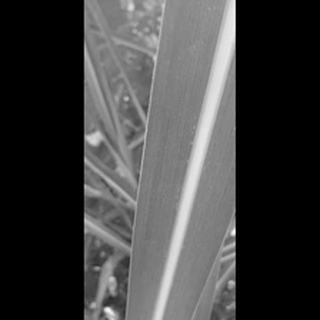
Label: healthy_sugarcane